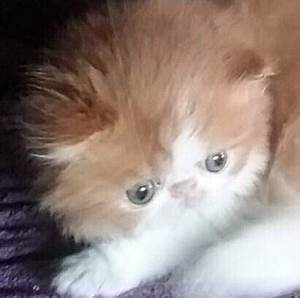
Label: cat